Port of Esbjerg

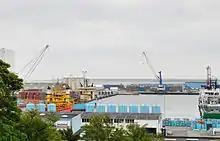
Port of Esbjerg

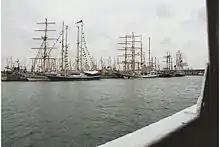
Sailing ships in Esbjerg Harbour

The Port of Esbjerg on the southwest coast of Jutland is a competitor to Aarhus and Hamburg for freight. Built by the State in 1868, it was once Denmark's principal fishing harbour but today has become Europe's leading port for shipping offshore wind turbines.